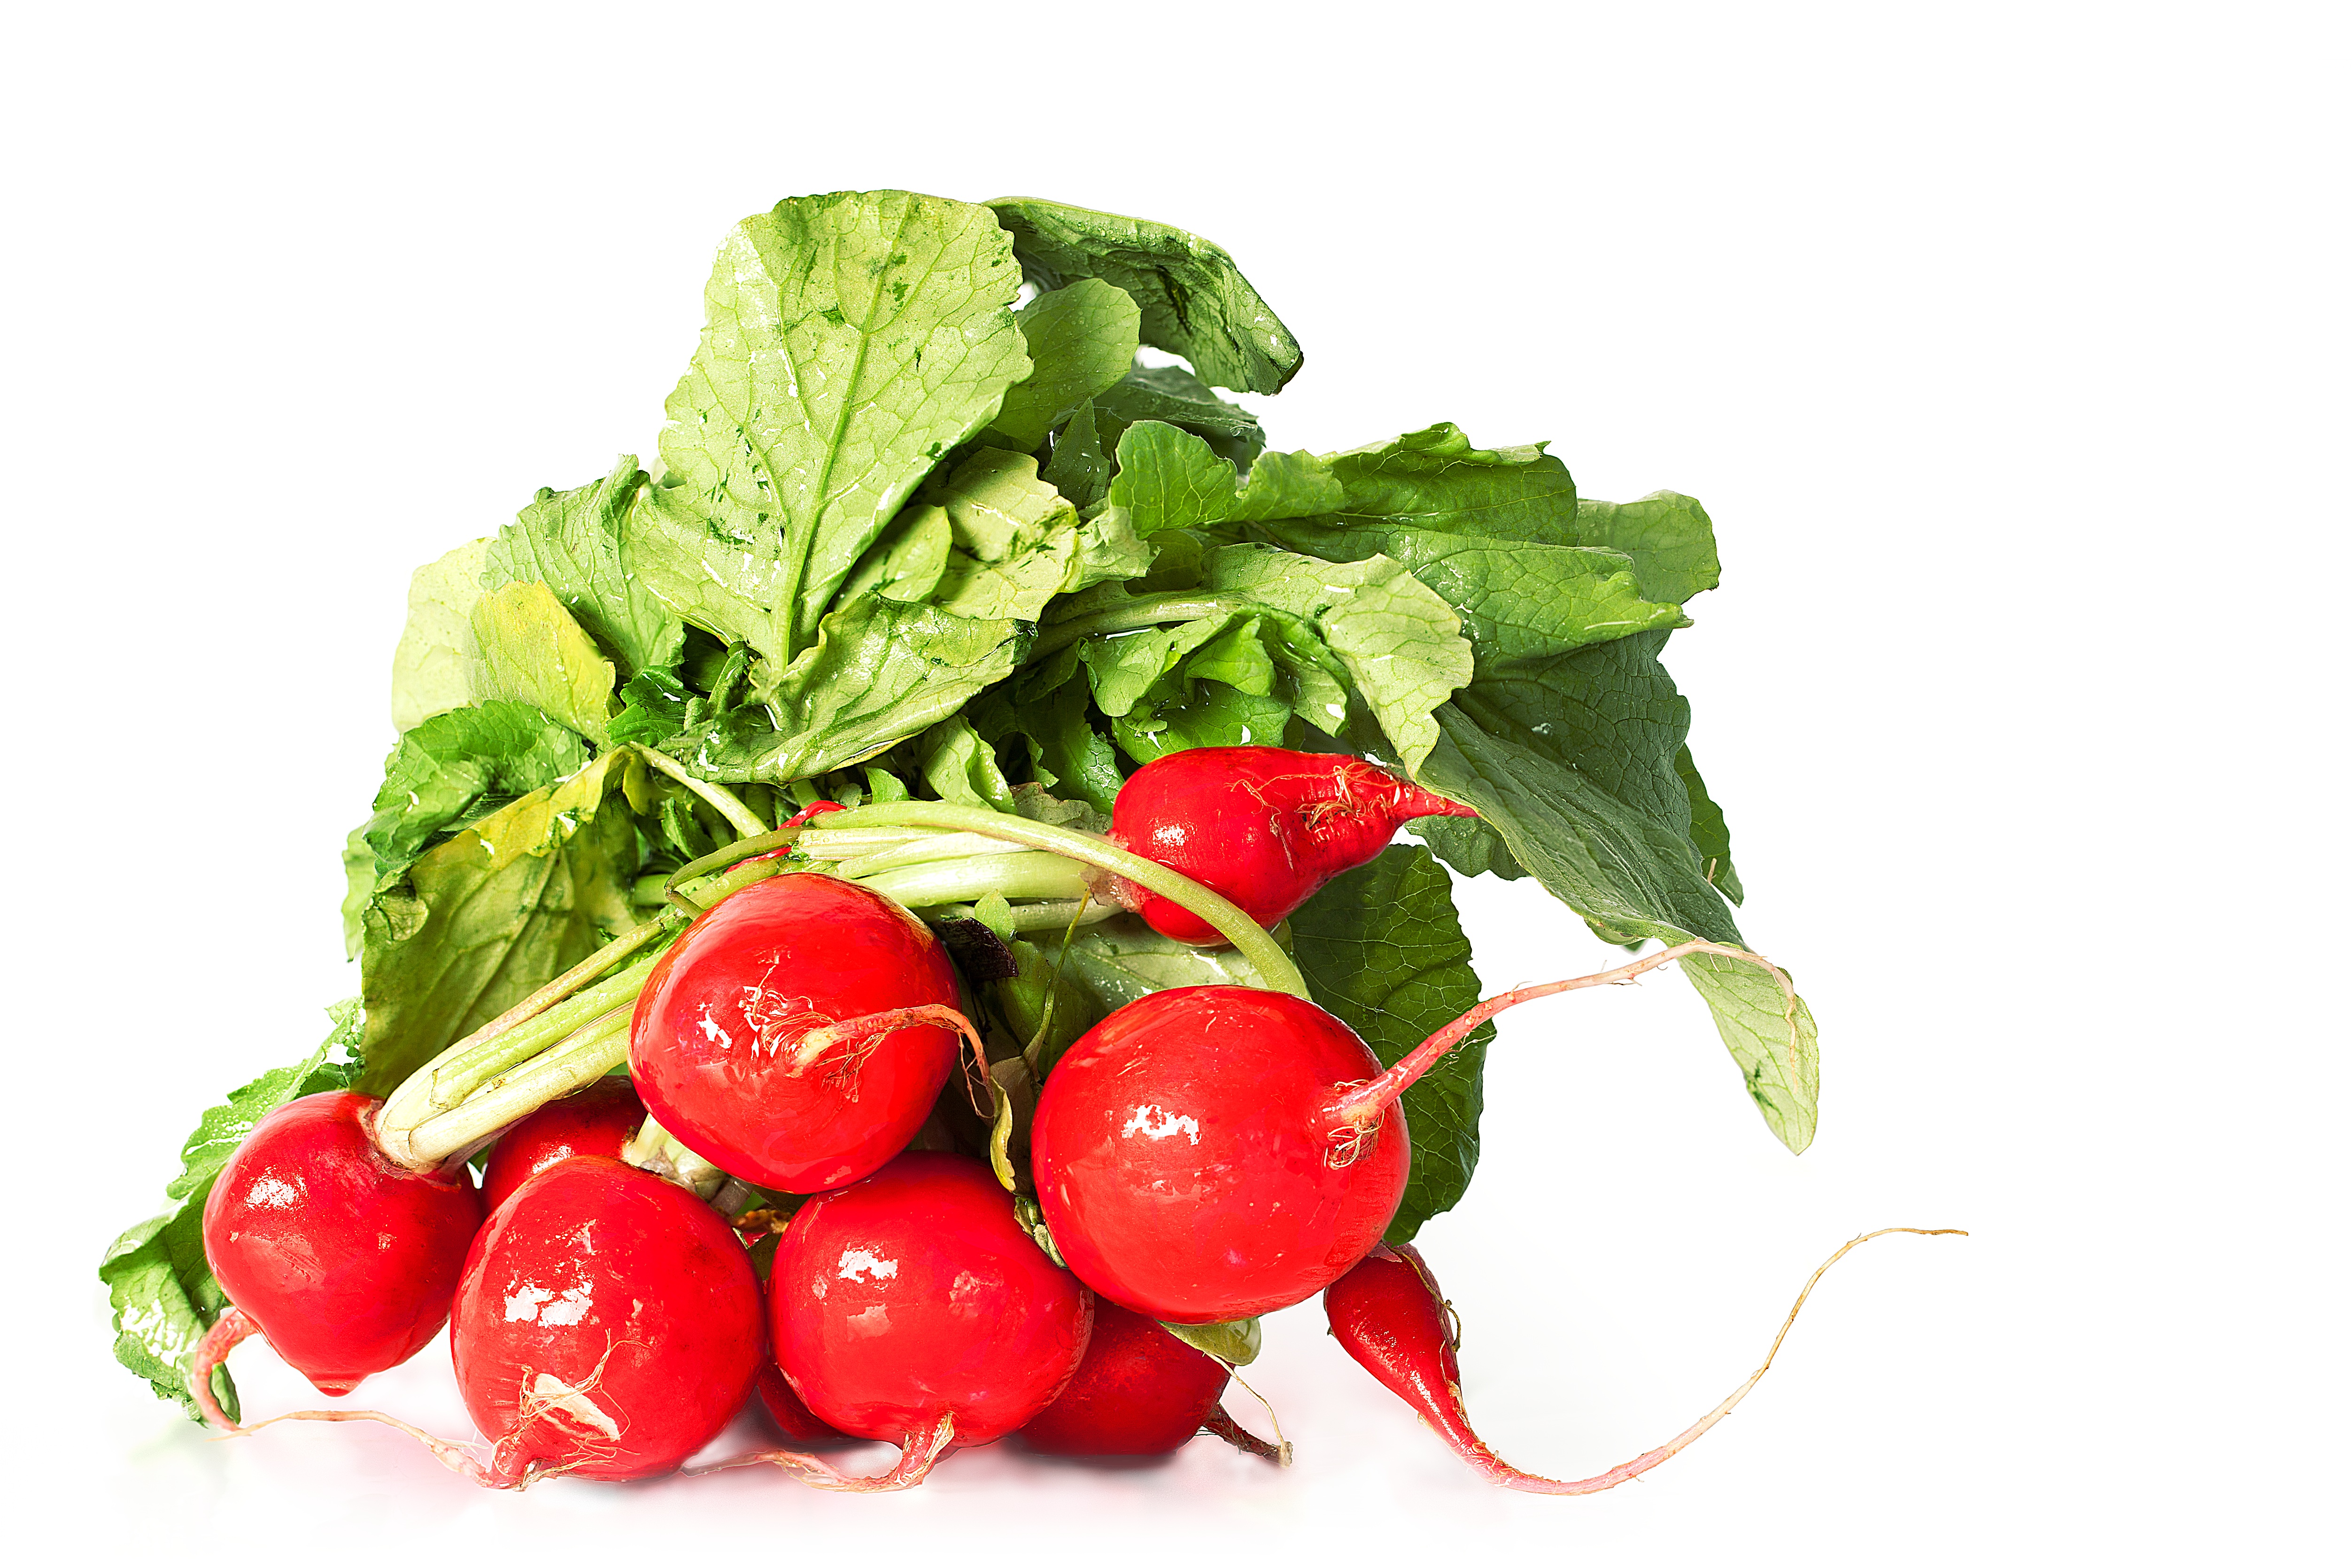
food, produce, vegetable, radish, leaf vegetable